Southwold

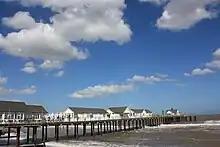
Southwold Pier in the summer sunshine

The narrow-gauge Southwold Railway connecting the town to Halesworth ran from 24 September 1879 to 11 April 1929.